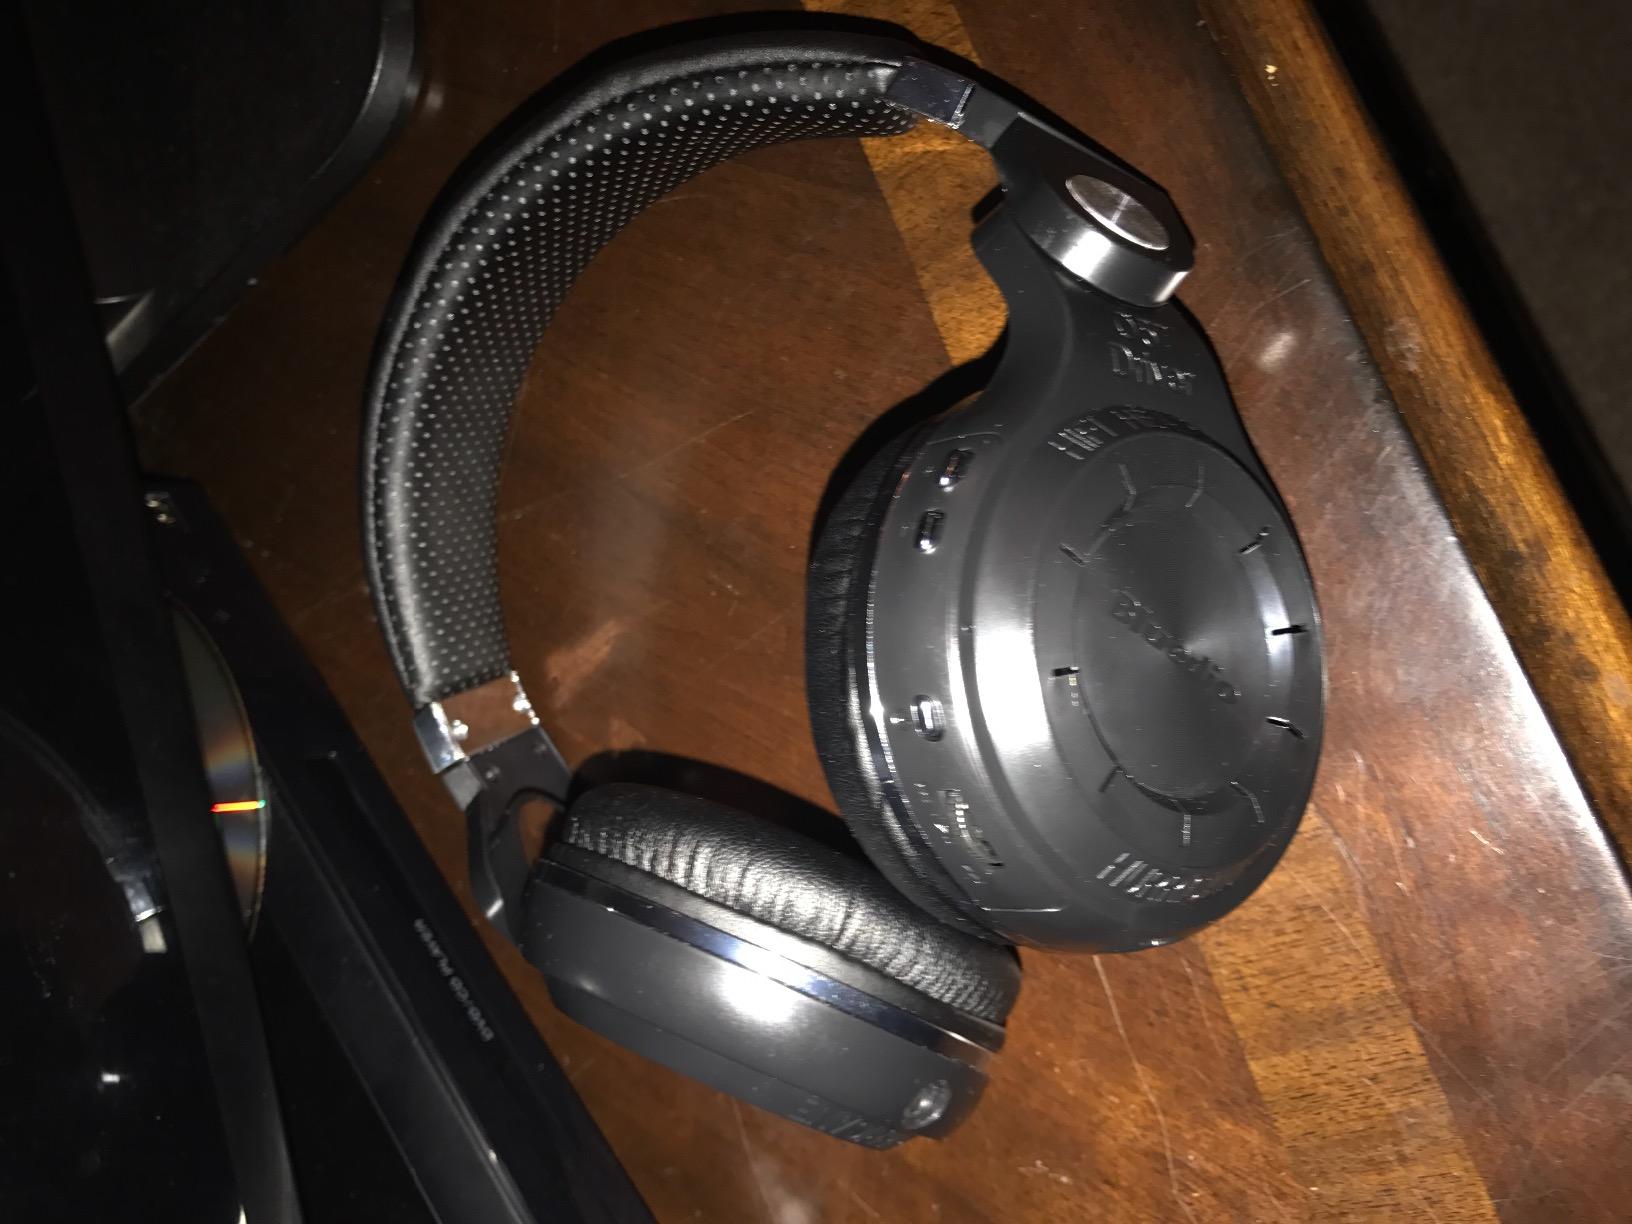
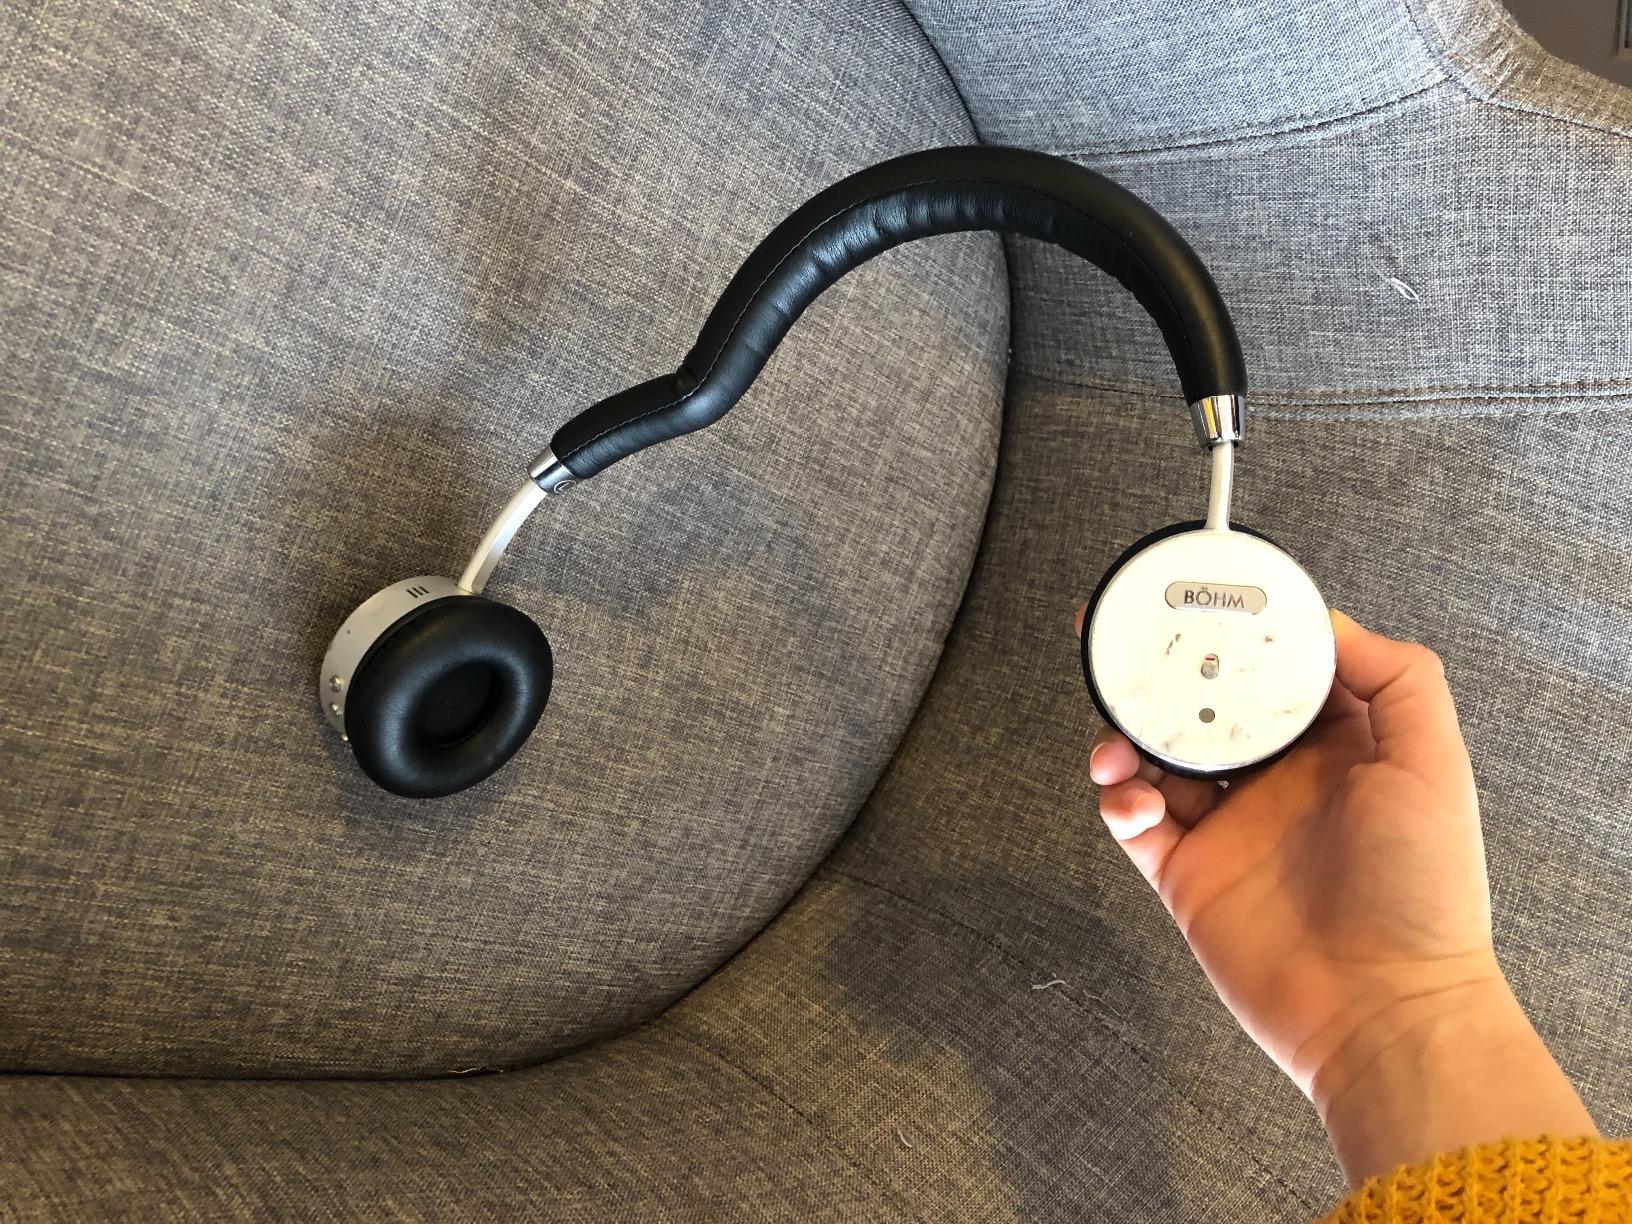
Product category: headphones
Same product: no